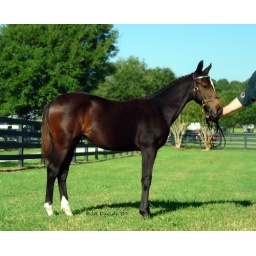
Cloned in new right ear (closest to camera), removed telephone pole from behind